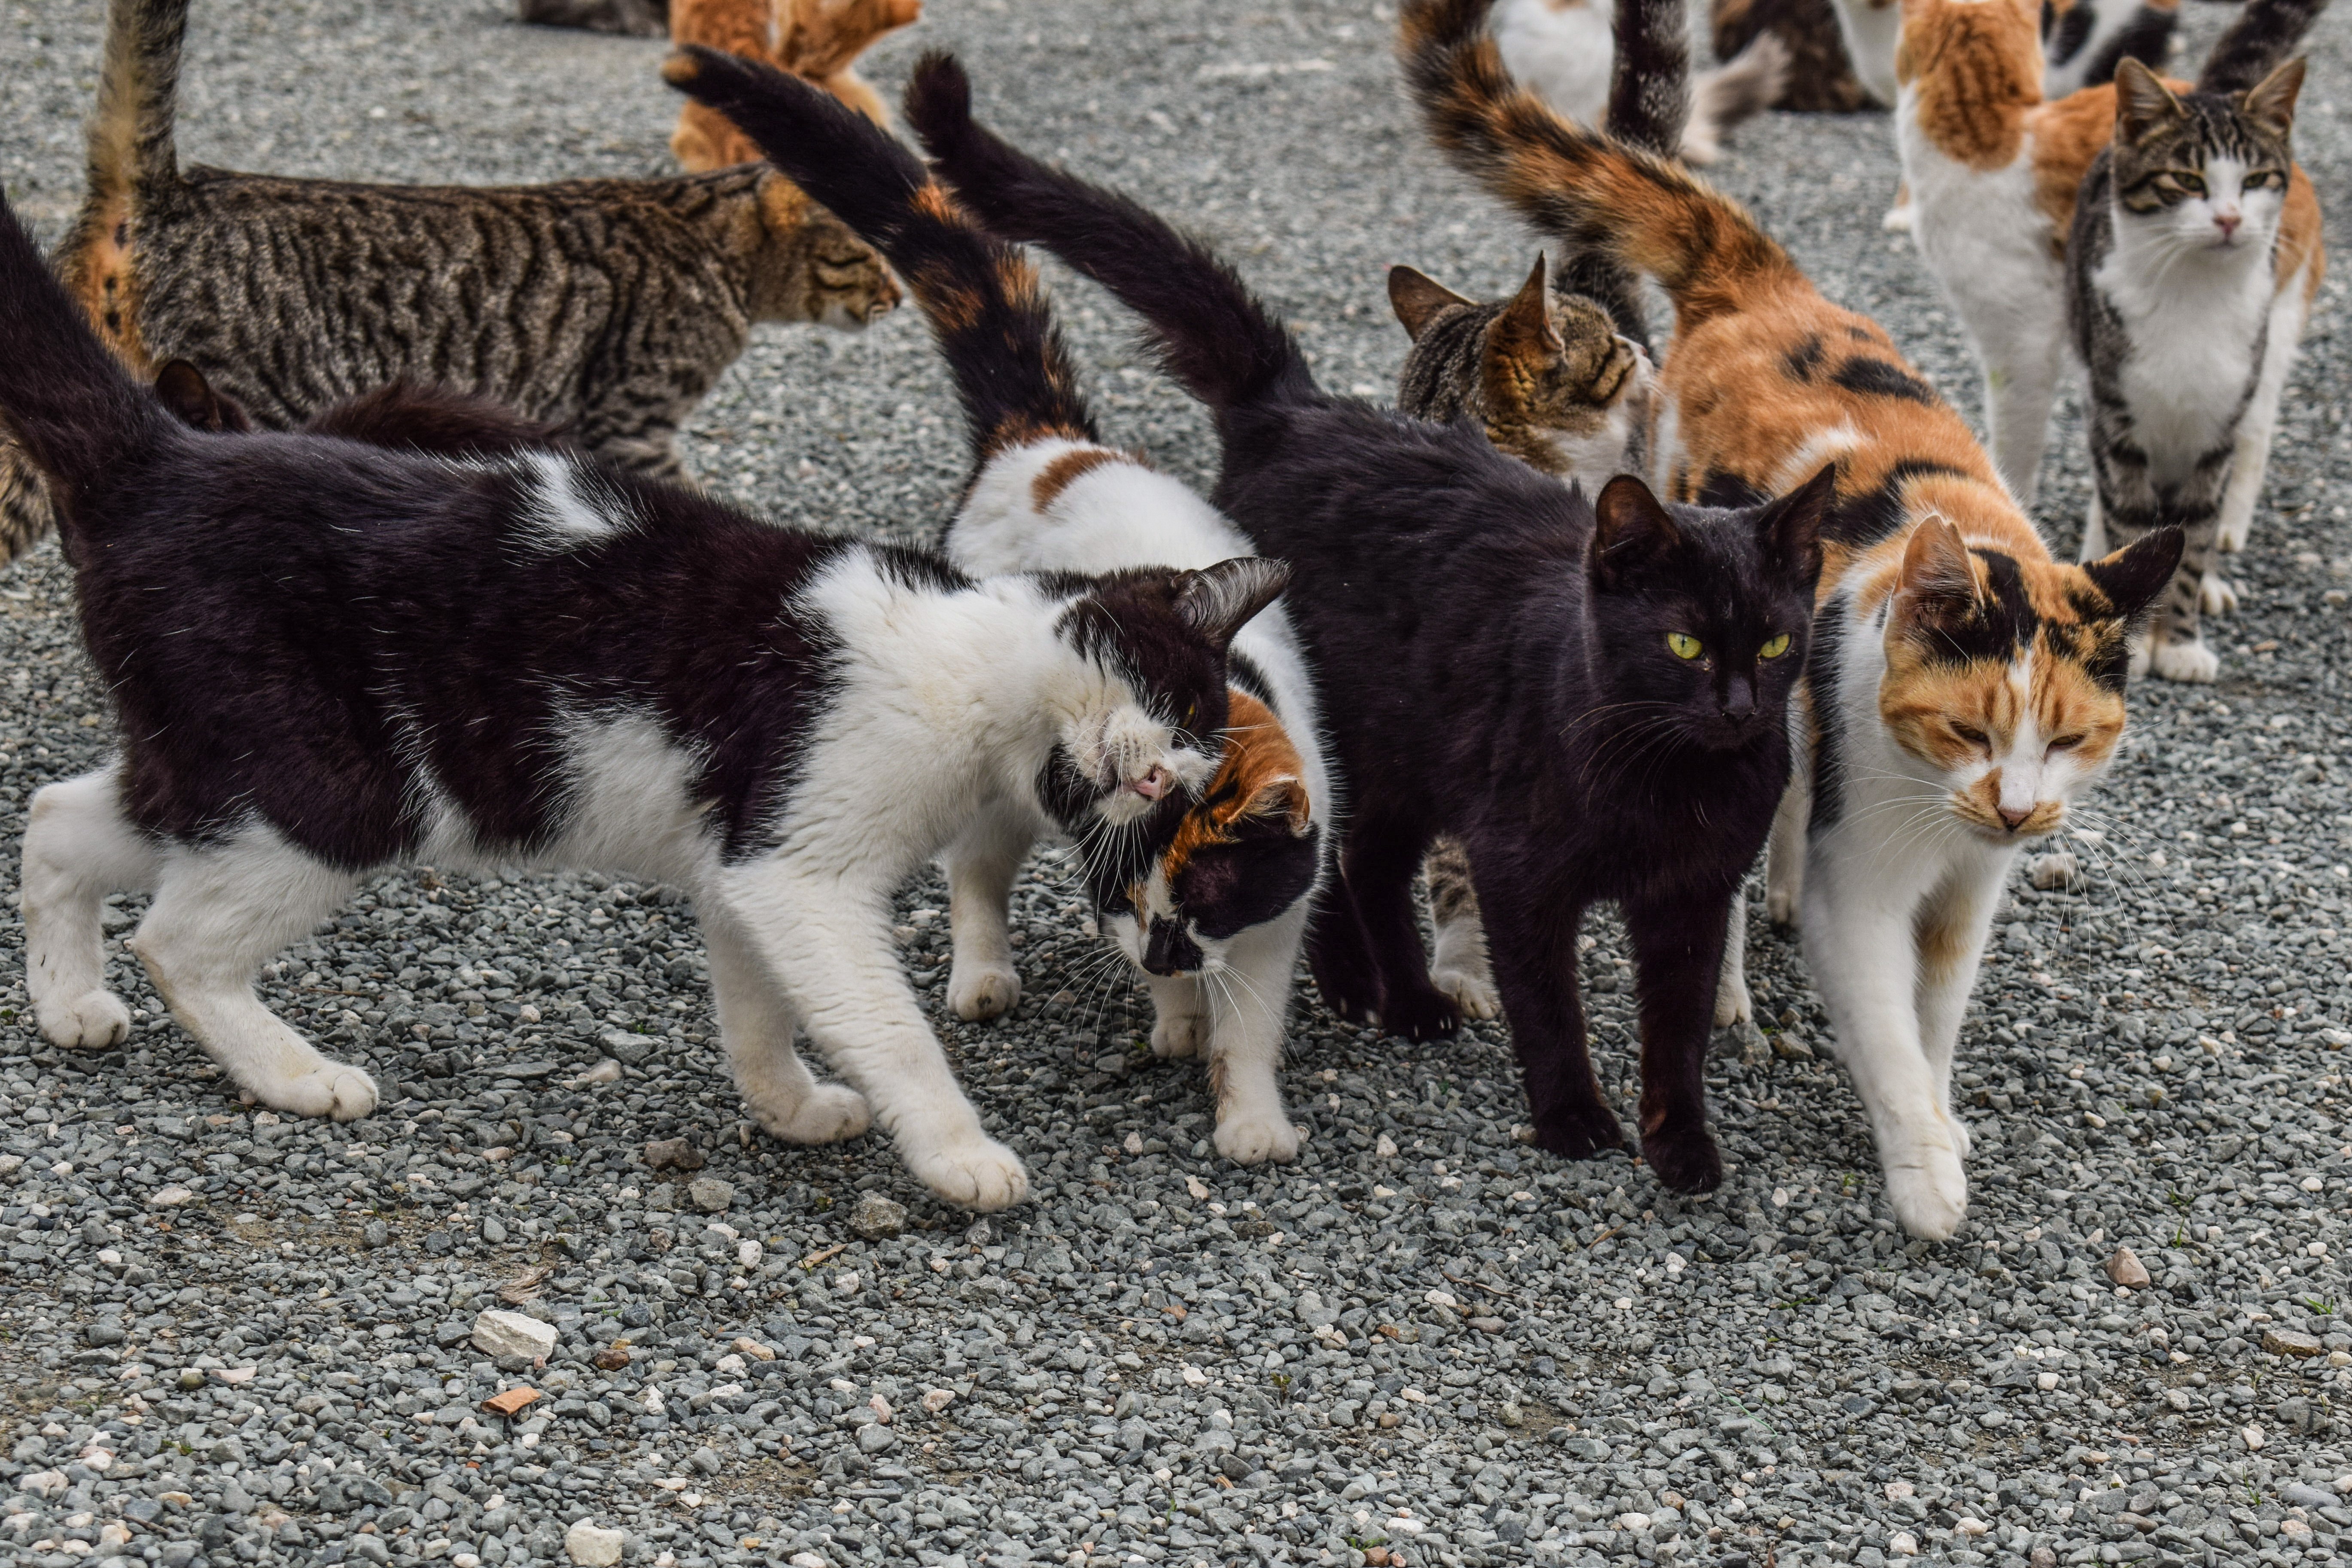
cats, feral, feline, animal, outdoor, together, friends, gang, team, group, cyprus